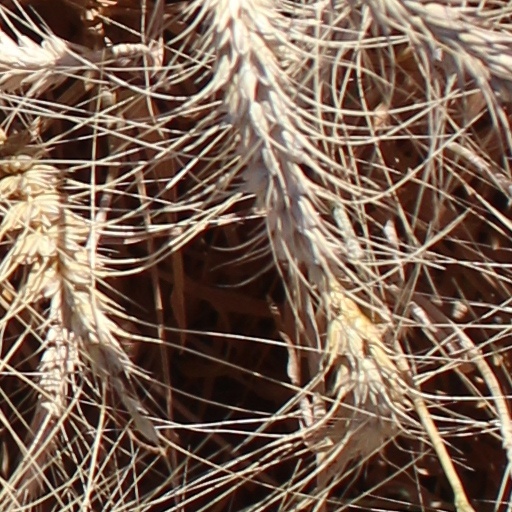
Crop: wheat